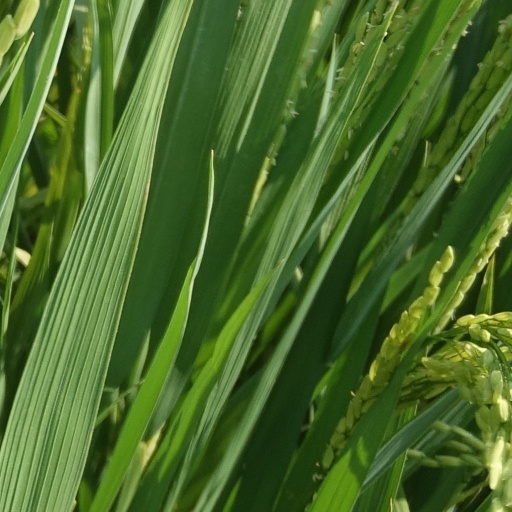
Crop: rice